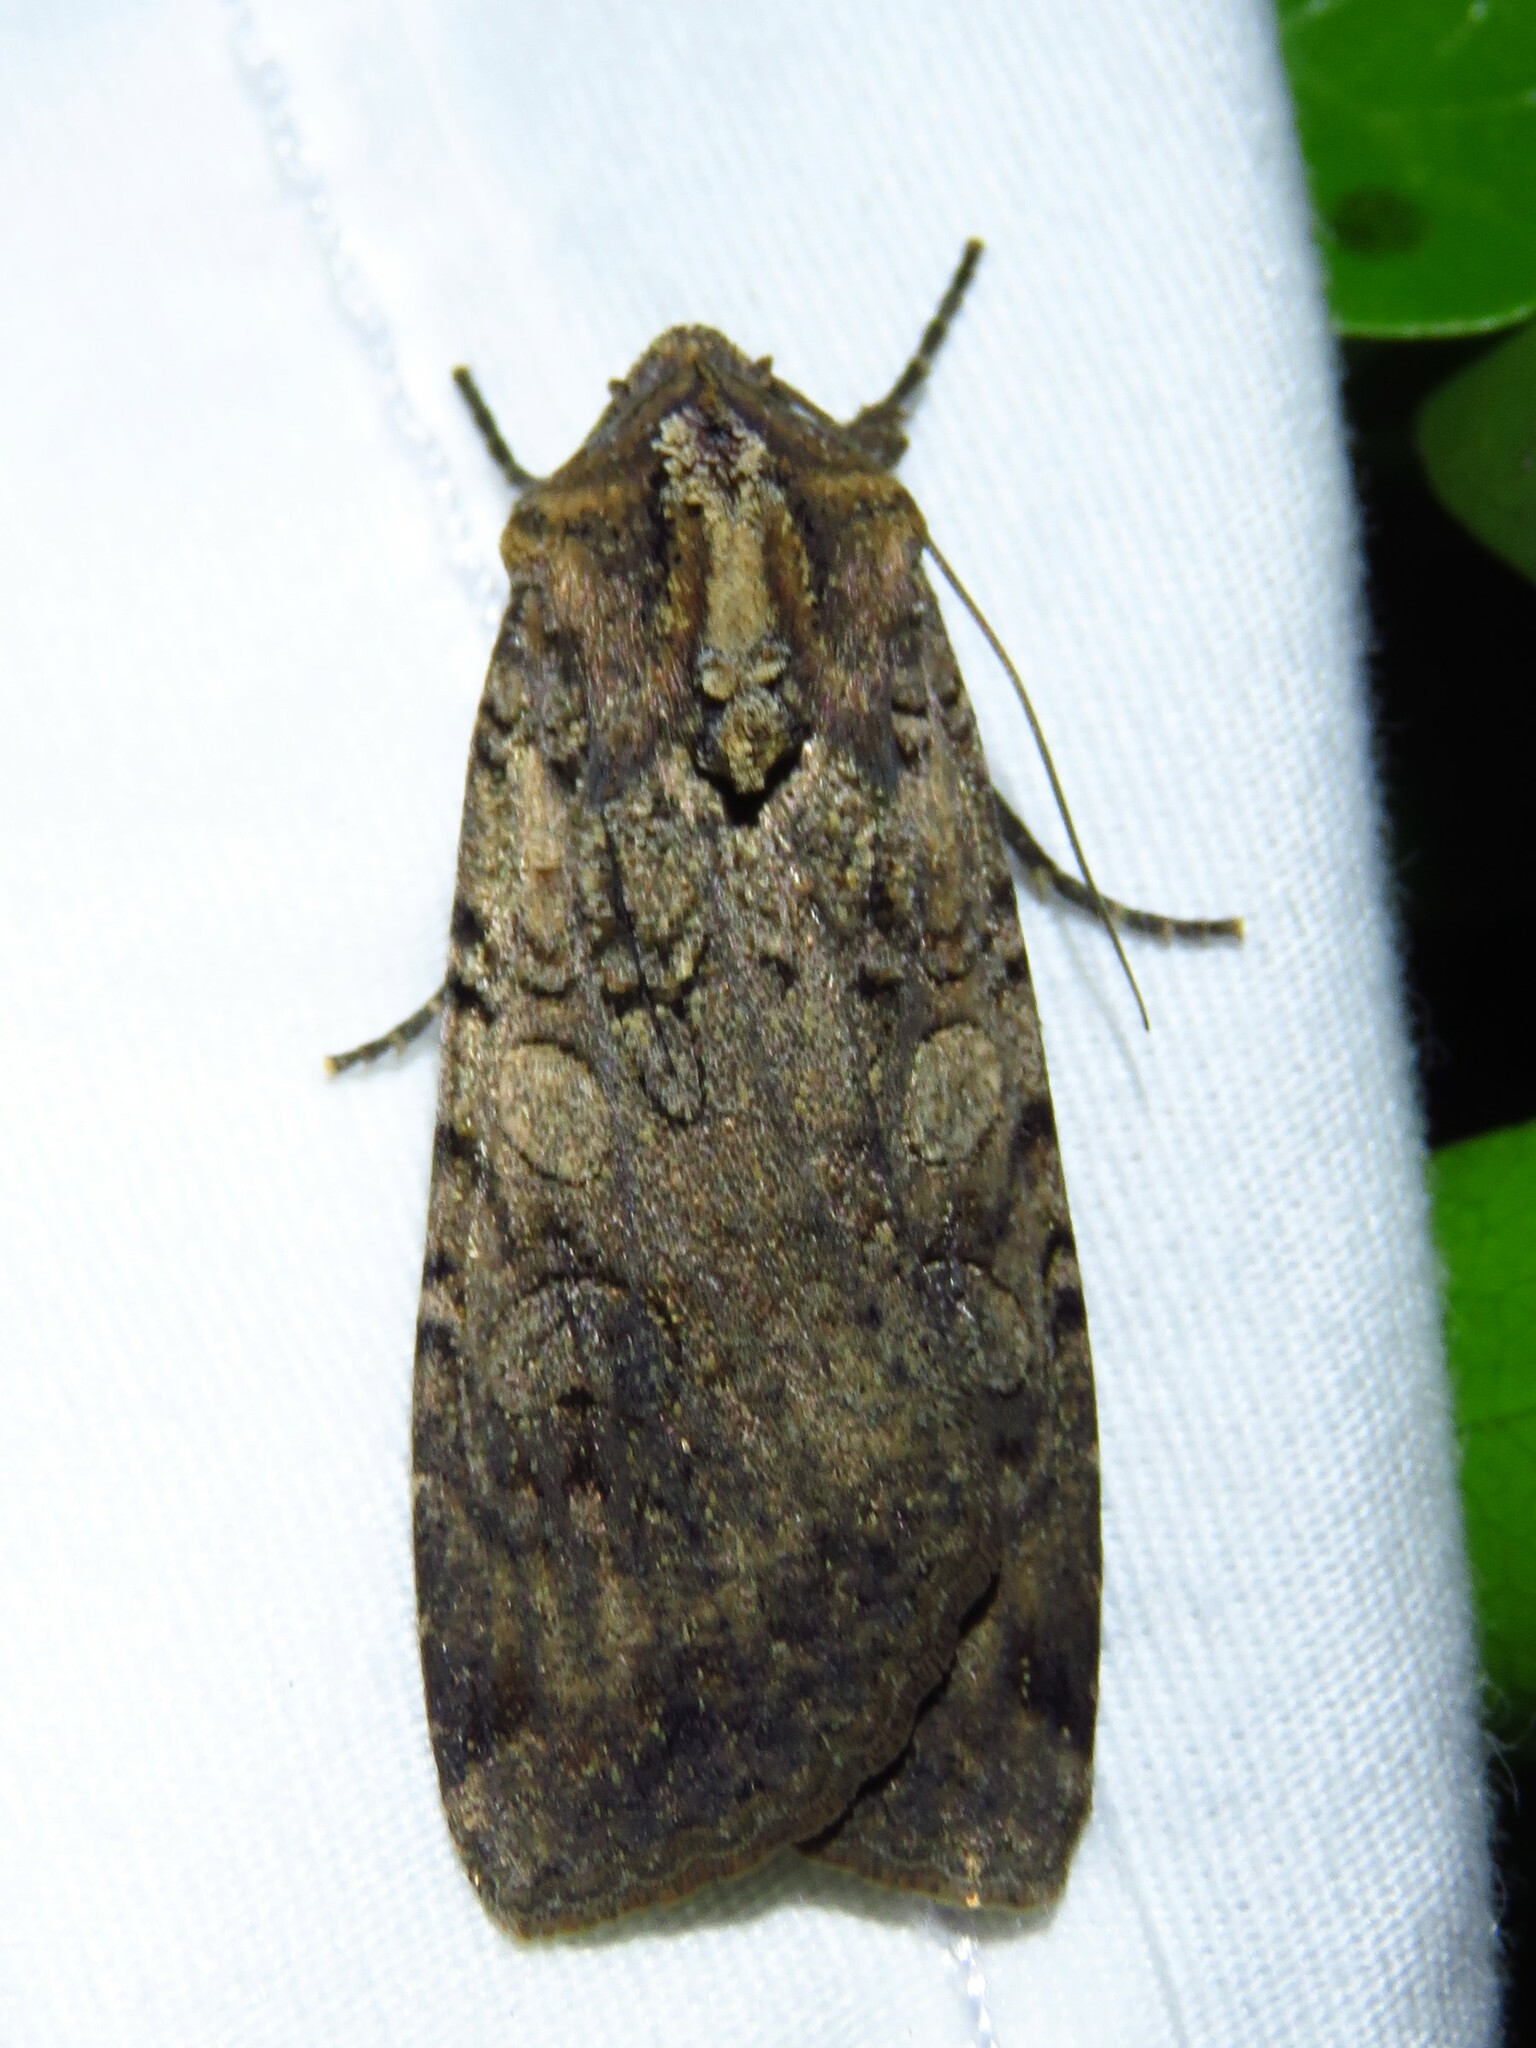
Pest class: cutworms